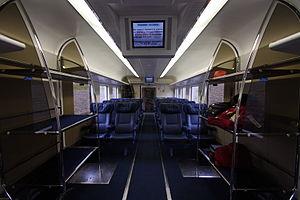
Aéroexpress est une compagnie russe, l’opérateur des trains rapides entre Moscou et les aéroports de Moscou.